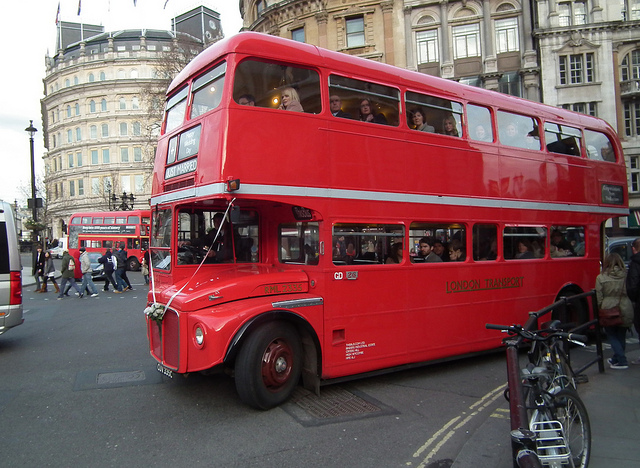
A bus with two levels that is driving on a street.

A red double decker bus filled with people on a city street.

A red double decker bus filled with many passengers.

a double decker bus turns down a street